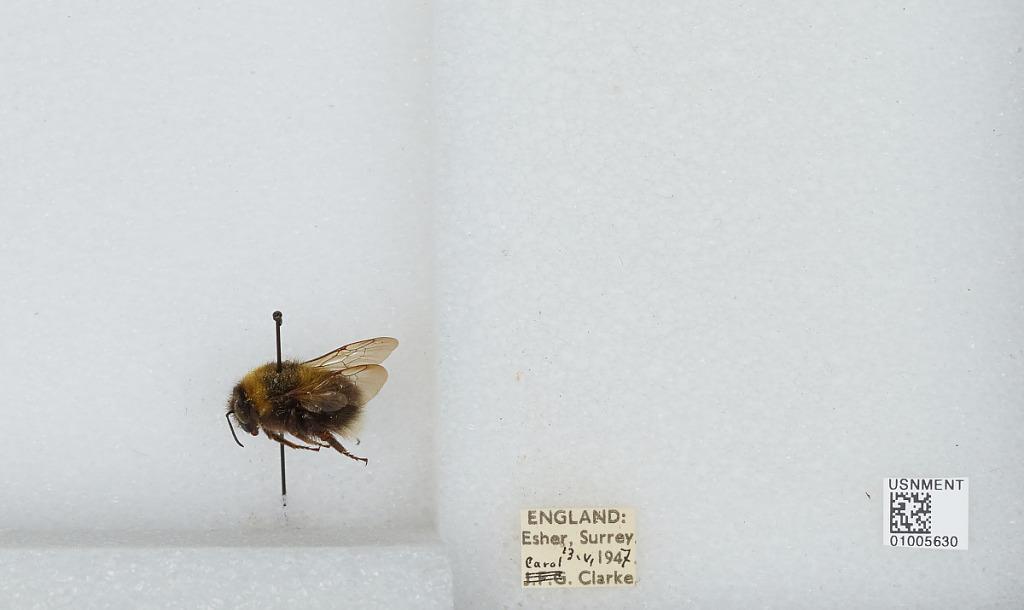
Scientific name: Bombus (Megabombus) hortorum (Linnaeus)
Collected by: C. Clarke
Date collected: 1947-6-13
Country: United Kingdom
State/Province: England
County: Surrey
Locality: Elmbridge; Esher
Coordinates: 51.3692, -0.365